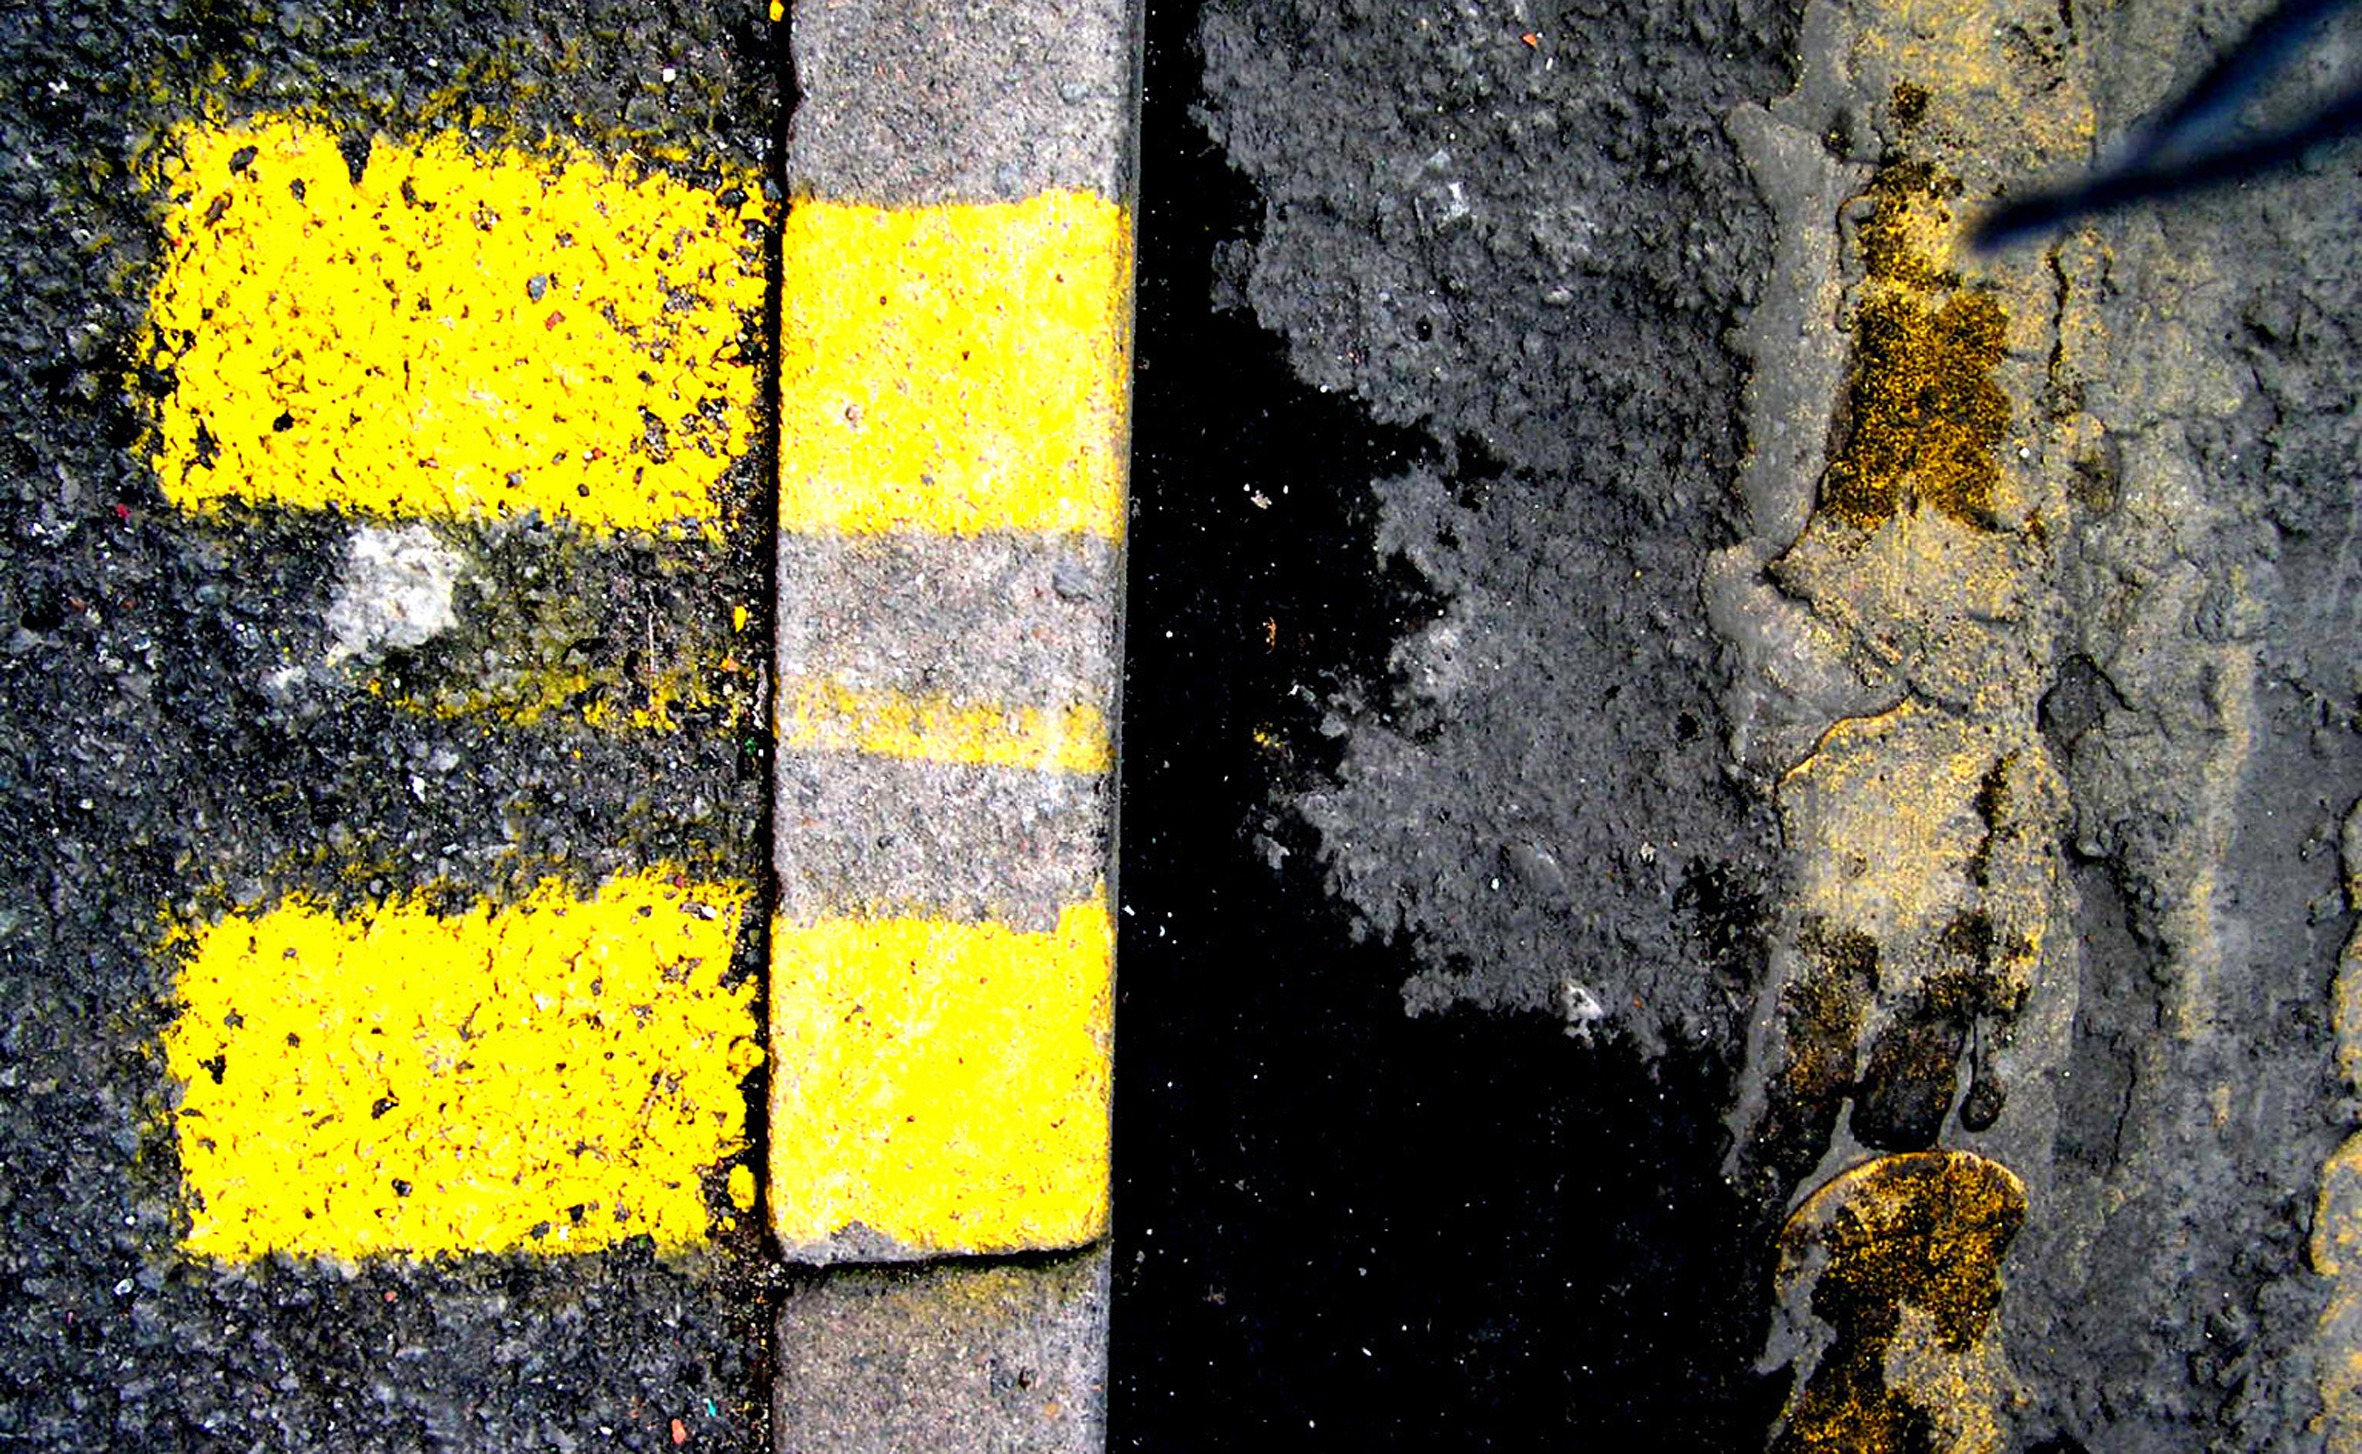
road, street, texture, sidewalk, number, urban, wall, asphalt, pavement, green, color, soil, yellow, curb, font, art, road surface, street markings, manchester city, street curb